Pandanus tenuifolius

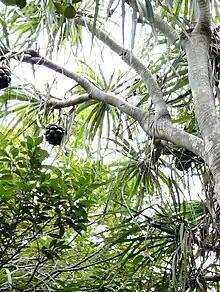
Fruit heads

This small species grows to 5 meters in height, and grows relatively few branches, at an acute angle from its smooth trunk.